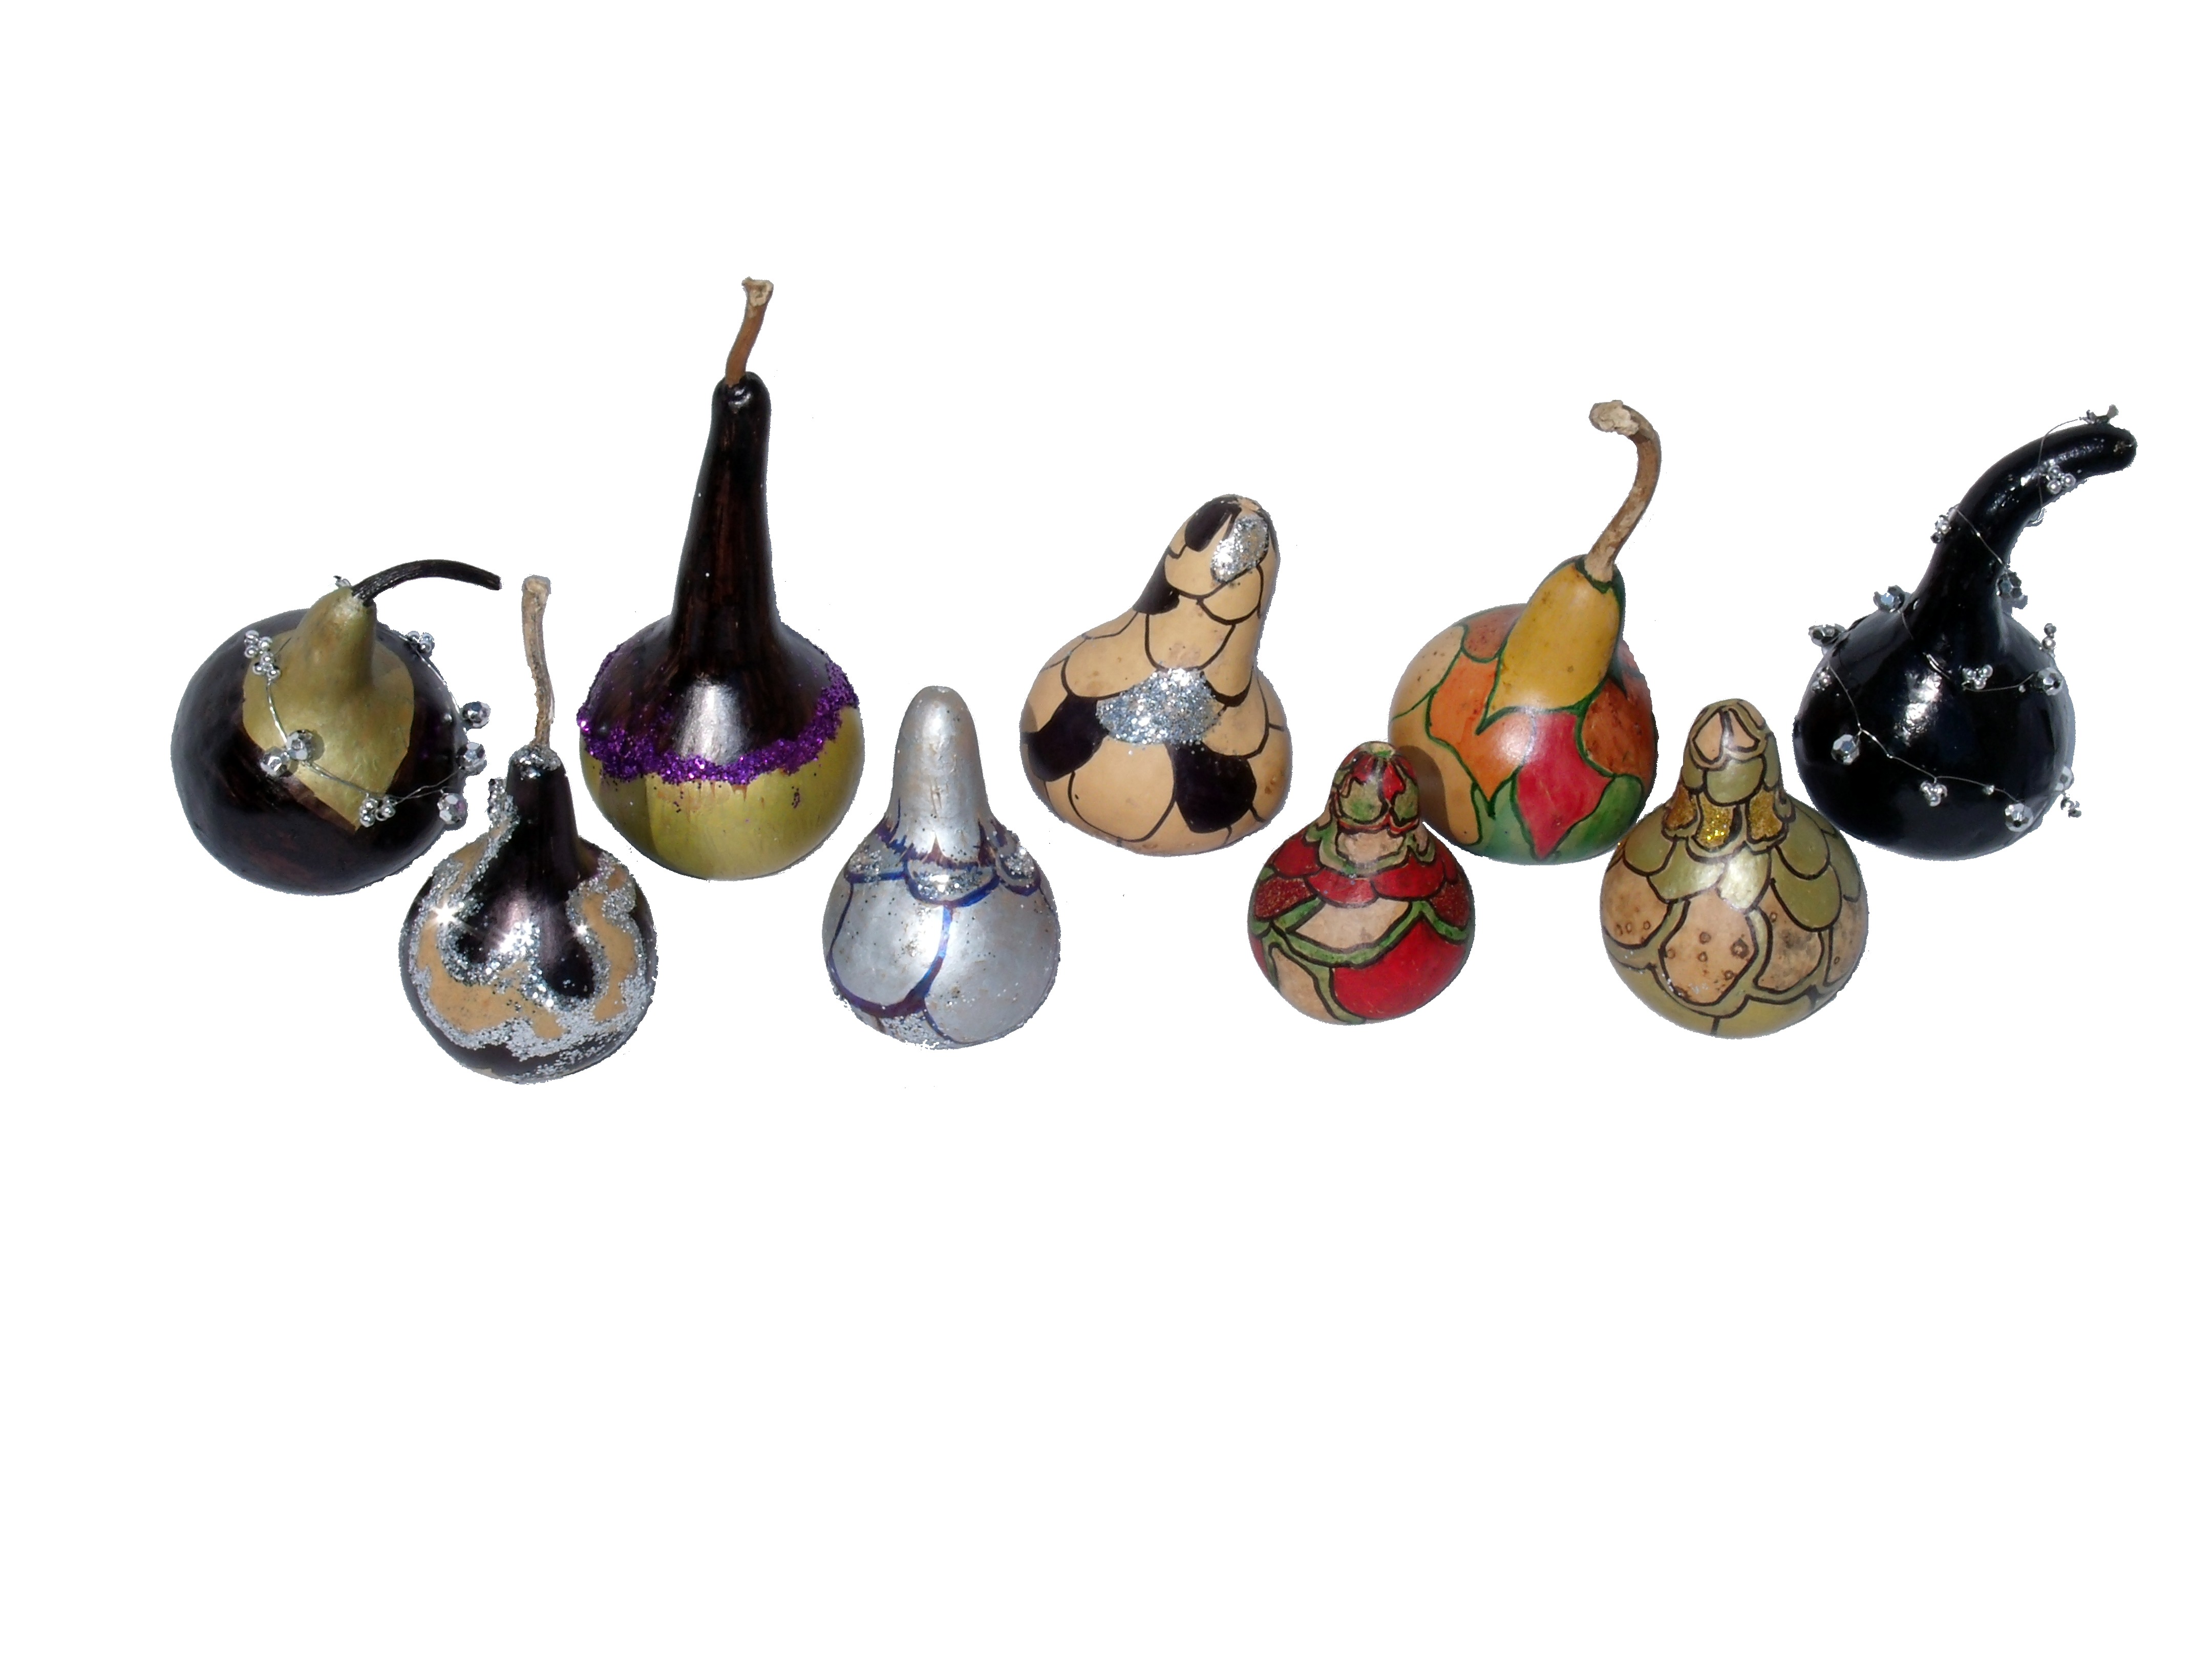
decoration, food, produce, vegetable, christmas, lighting, earrings, painted, ornaments, gourds, african gourds